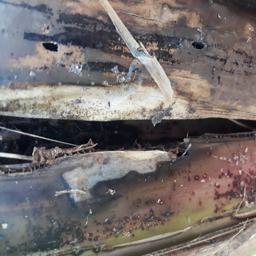
Label: PSEUDOSTEM WEEVIL